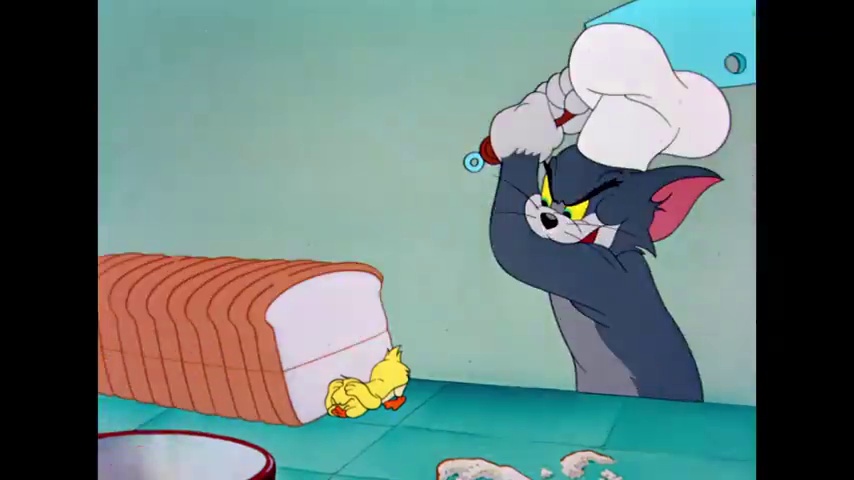
Portrait style: Cartoon Portrait